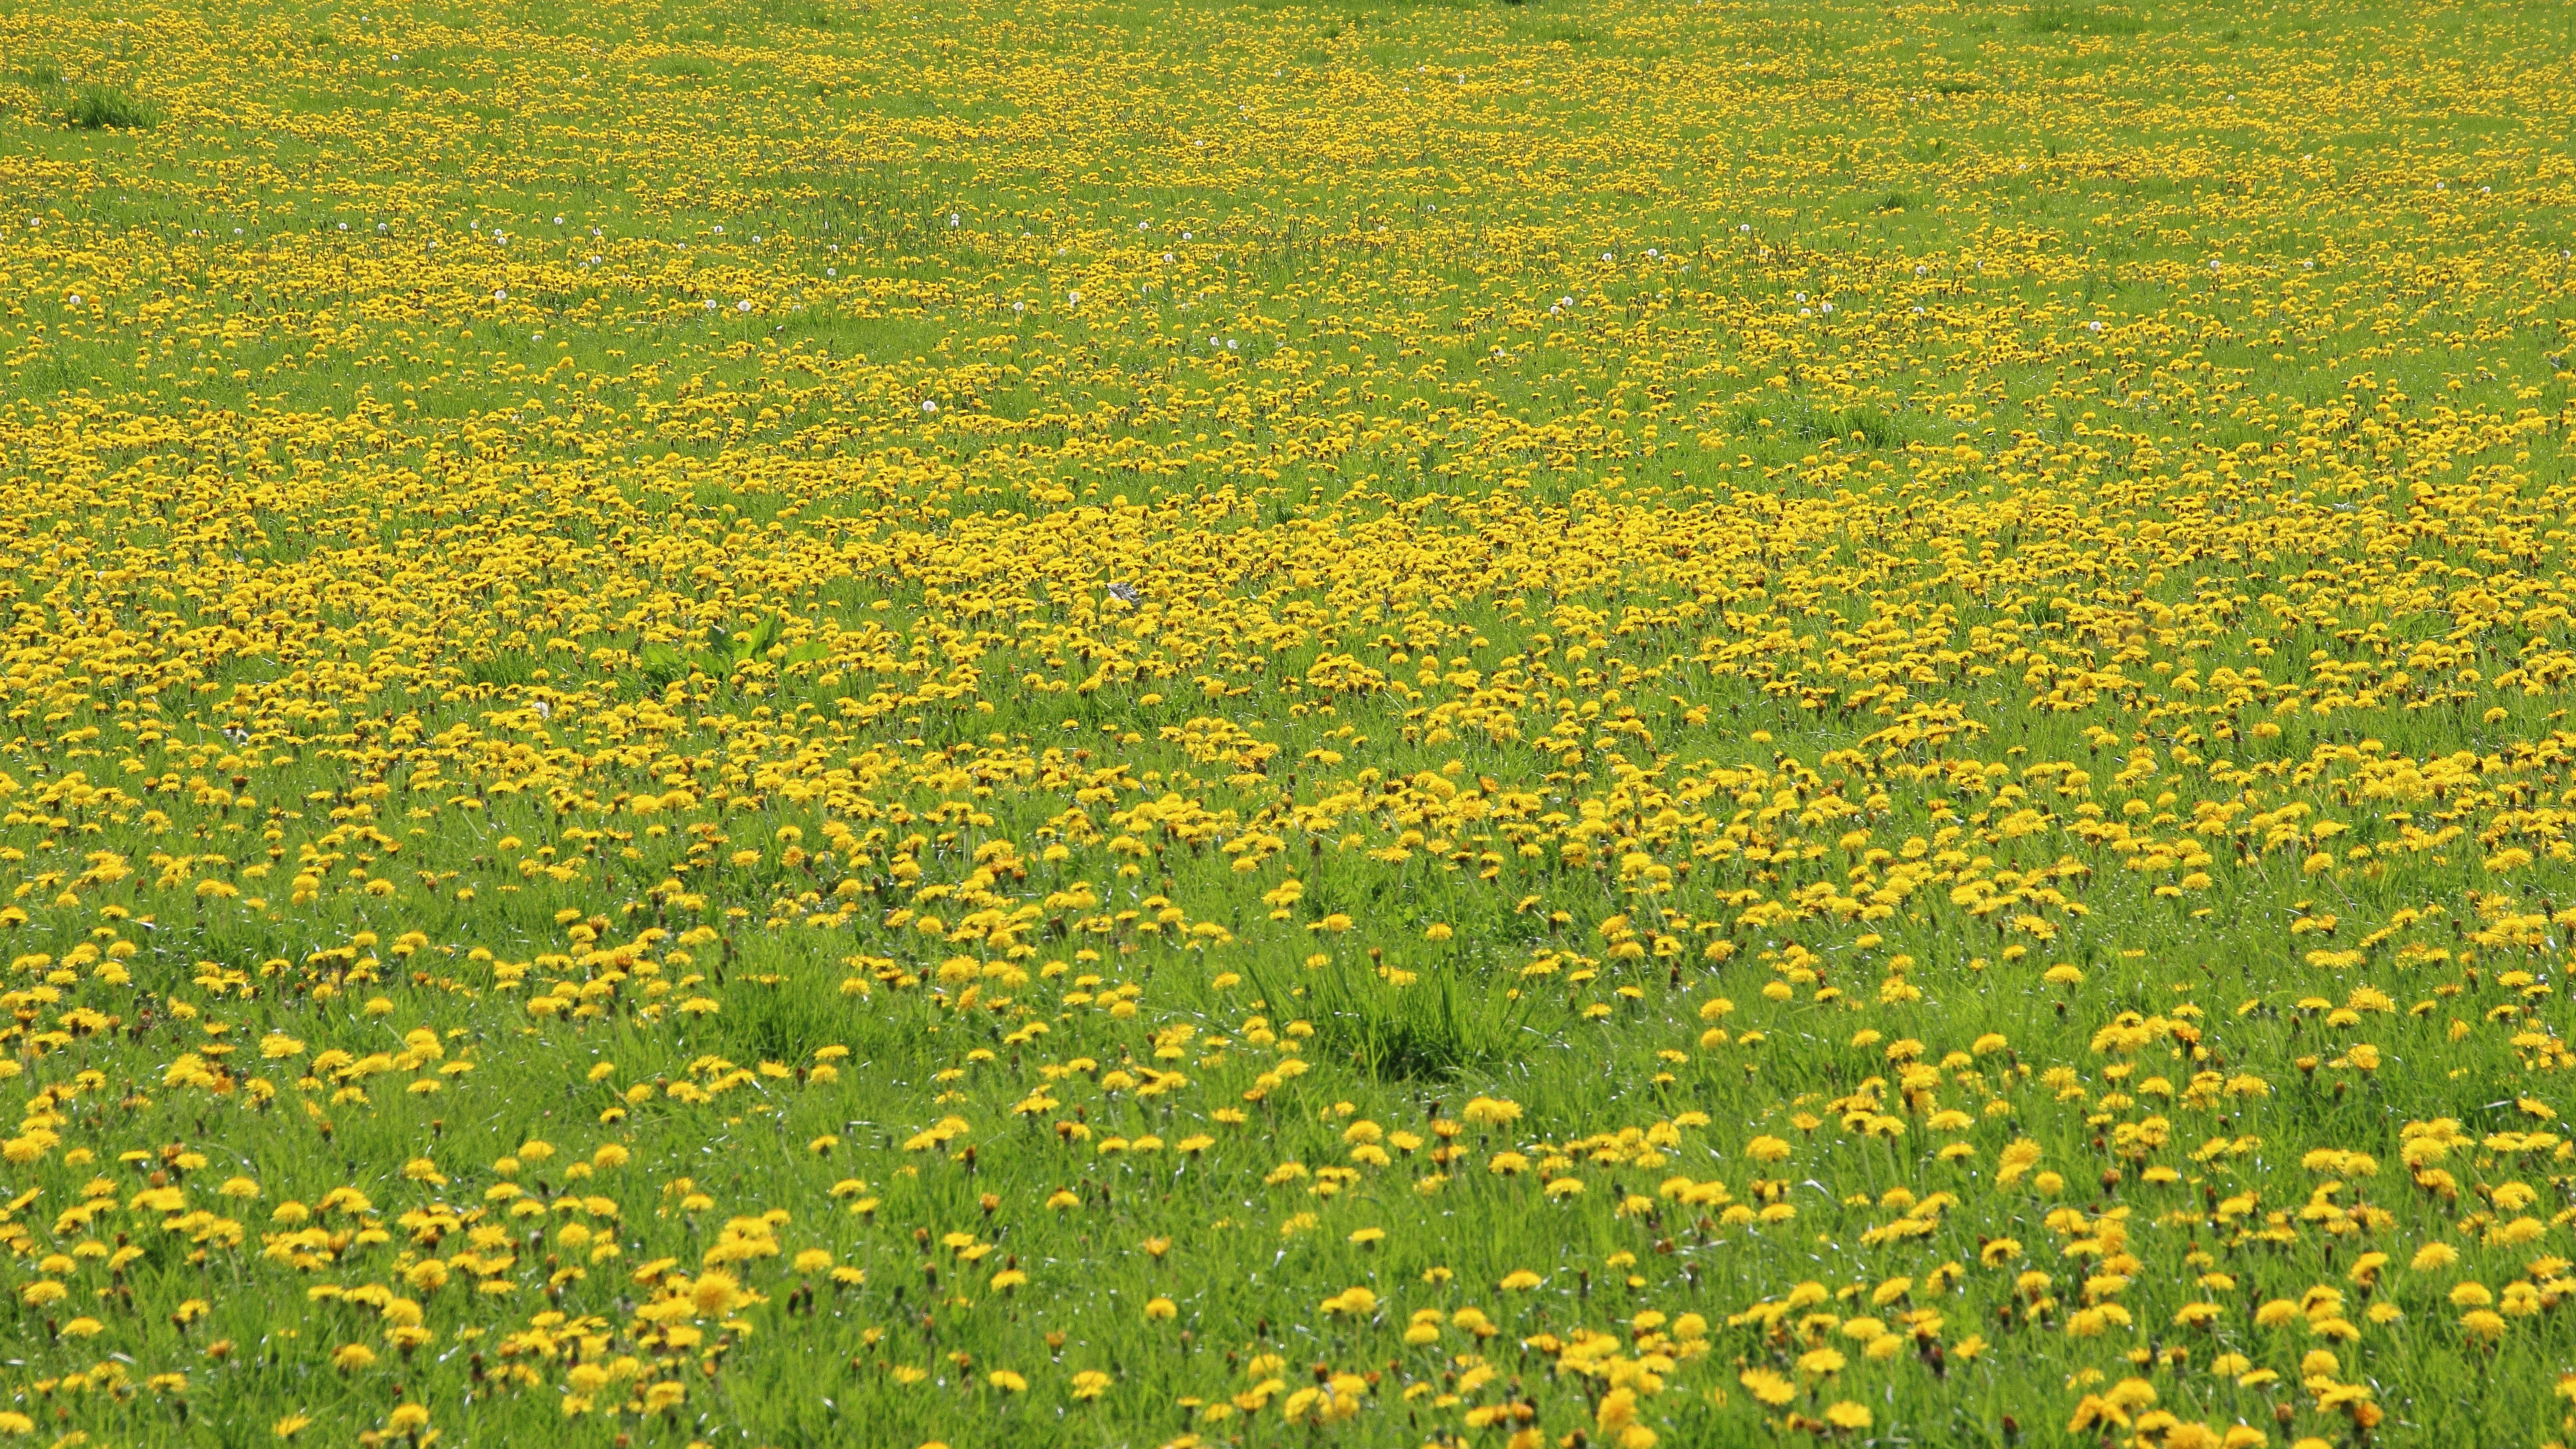
nature, grass, plant, field, lawn, meadow, dandelion, prairie, flower, summer, green, pasture, yellow, plain, rapeseed, wildflower, flowers, pointed flower, background, grassland, vegetation, bright, habitat, ecosystem, flower meadow, tundra, steppe, summer meadow, flowering plant, daisy family, natural environment, grass family, land plant